No Good Deed (2002 film)

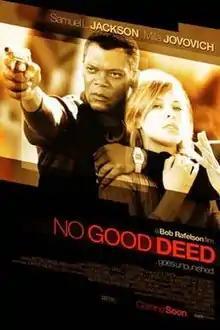
Theatrical release poster

No Good Deed is a 2002 American crime thriller film directed by Bob Rafelson, his last feature film. It stars Samuel L. Jackson, Milla Jovovich, Stellan Skarsgård and Doug Hutchison. The screenplay by Christopher Cannan and Steve Barancik is based on the short story "The House in Turk Street" by Dashiell Hammett. The original music score is by Jeff Beal.